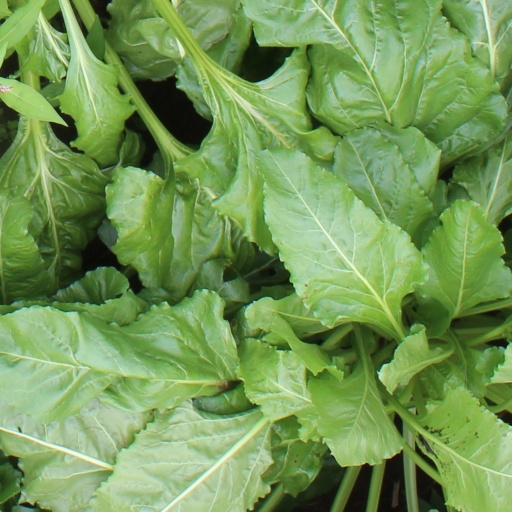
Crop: sugar beet